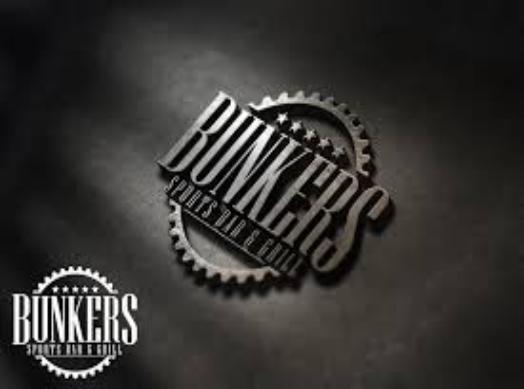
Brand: Bunker
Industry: Clothes